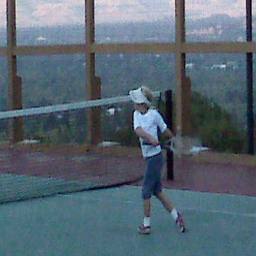
an image of a child that is playing tennis on the court
A boy in white shirt and grey shorts playing tennis.
A child swinging a tennis racket on a tennis court.
The young boy is trying to play tennis on the court.
A little child learning how to pay tennis on the tennis court.